Kaifeng

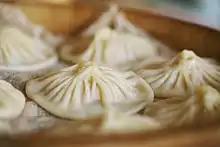
Kaifeng-style Xiaolongbao

Kaifeng is known for having the oldest extant Jewish community in China, the Kaifeng Jews.